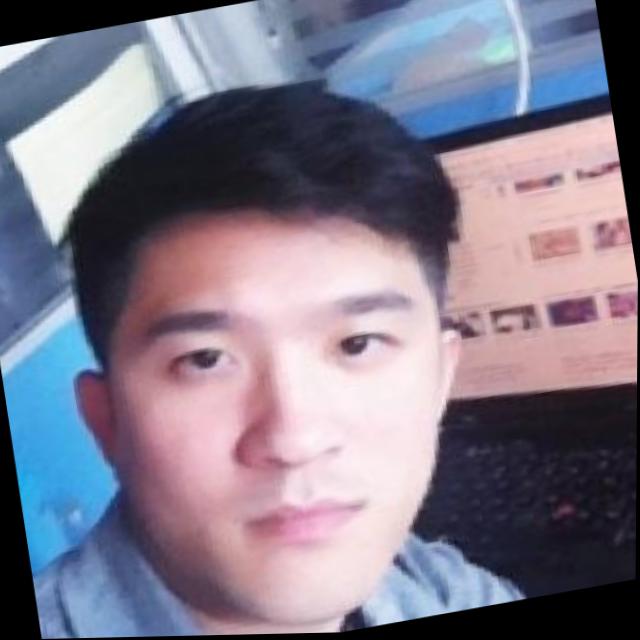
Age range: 21-44